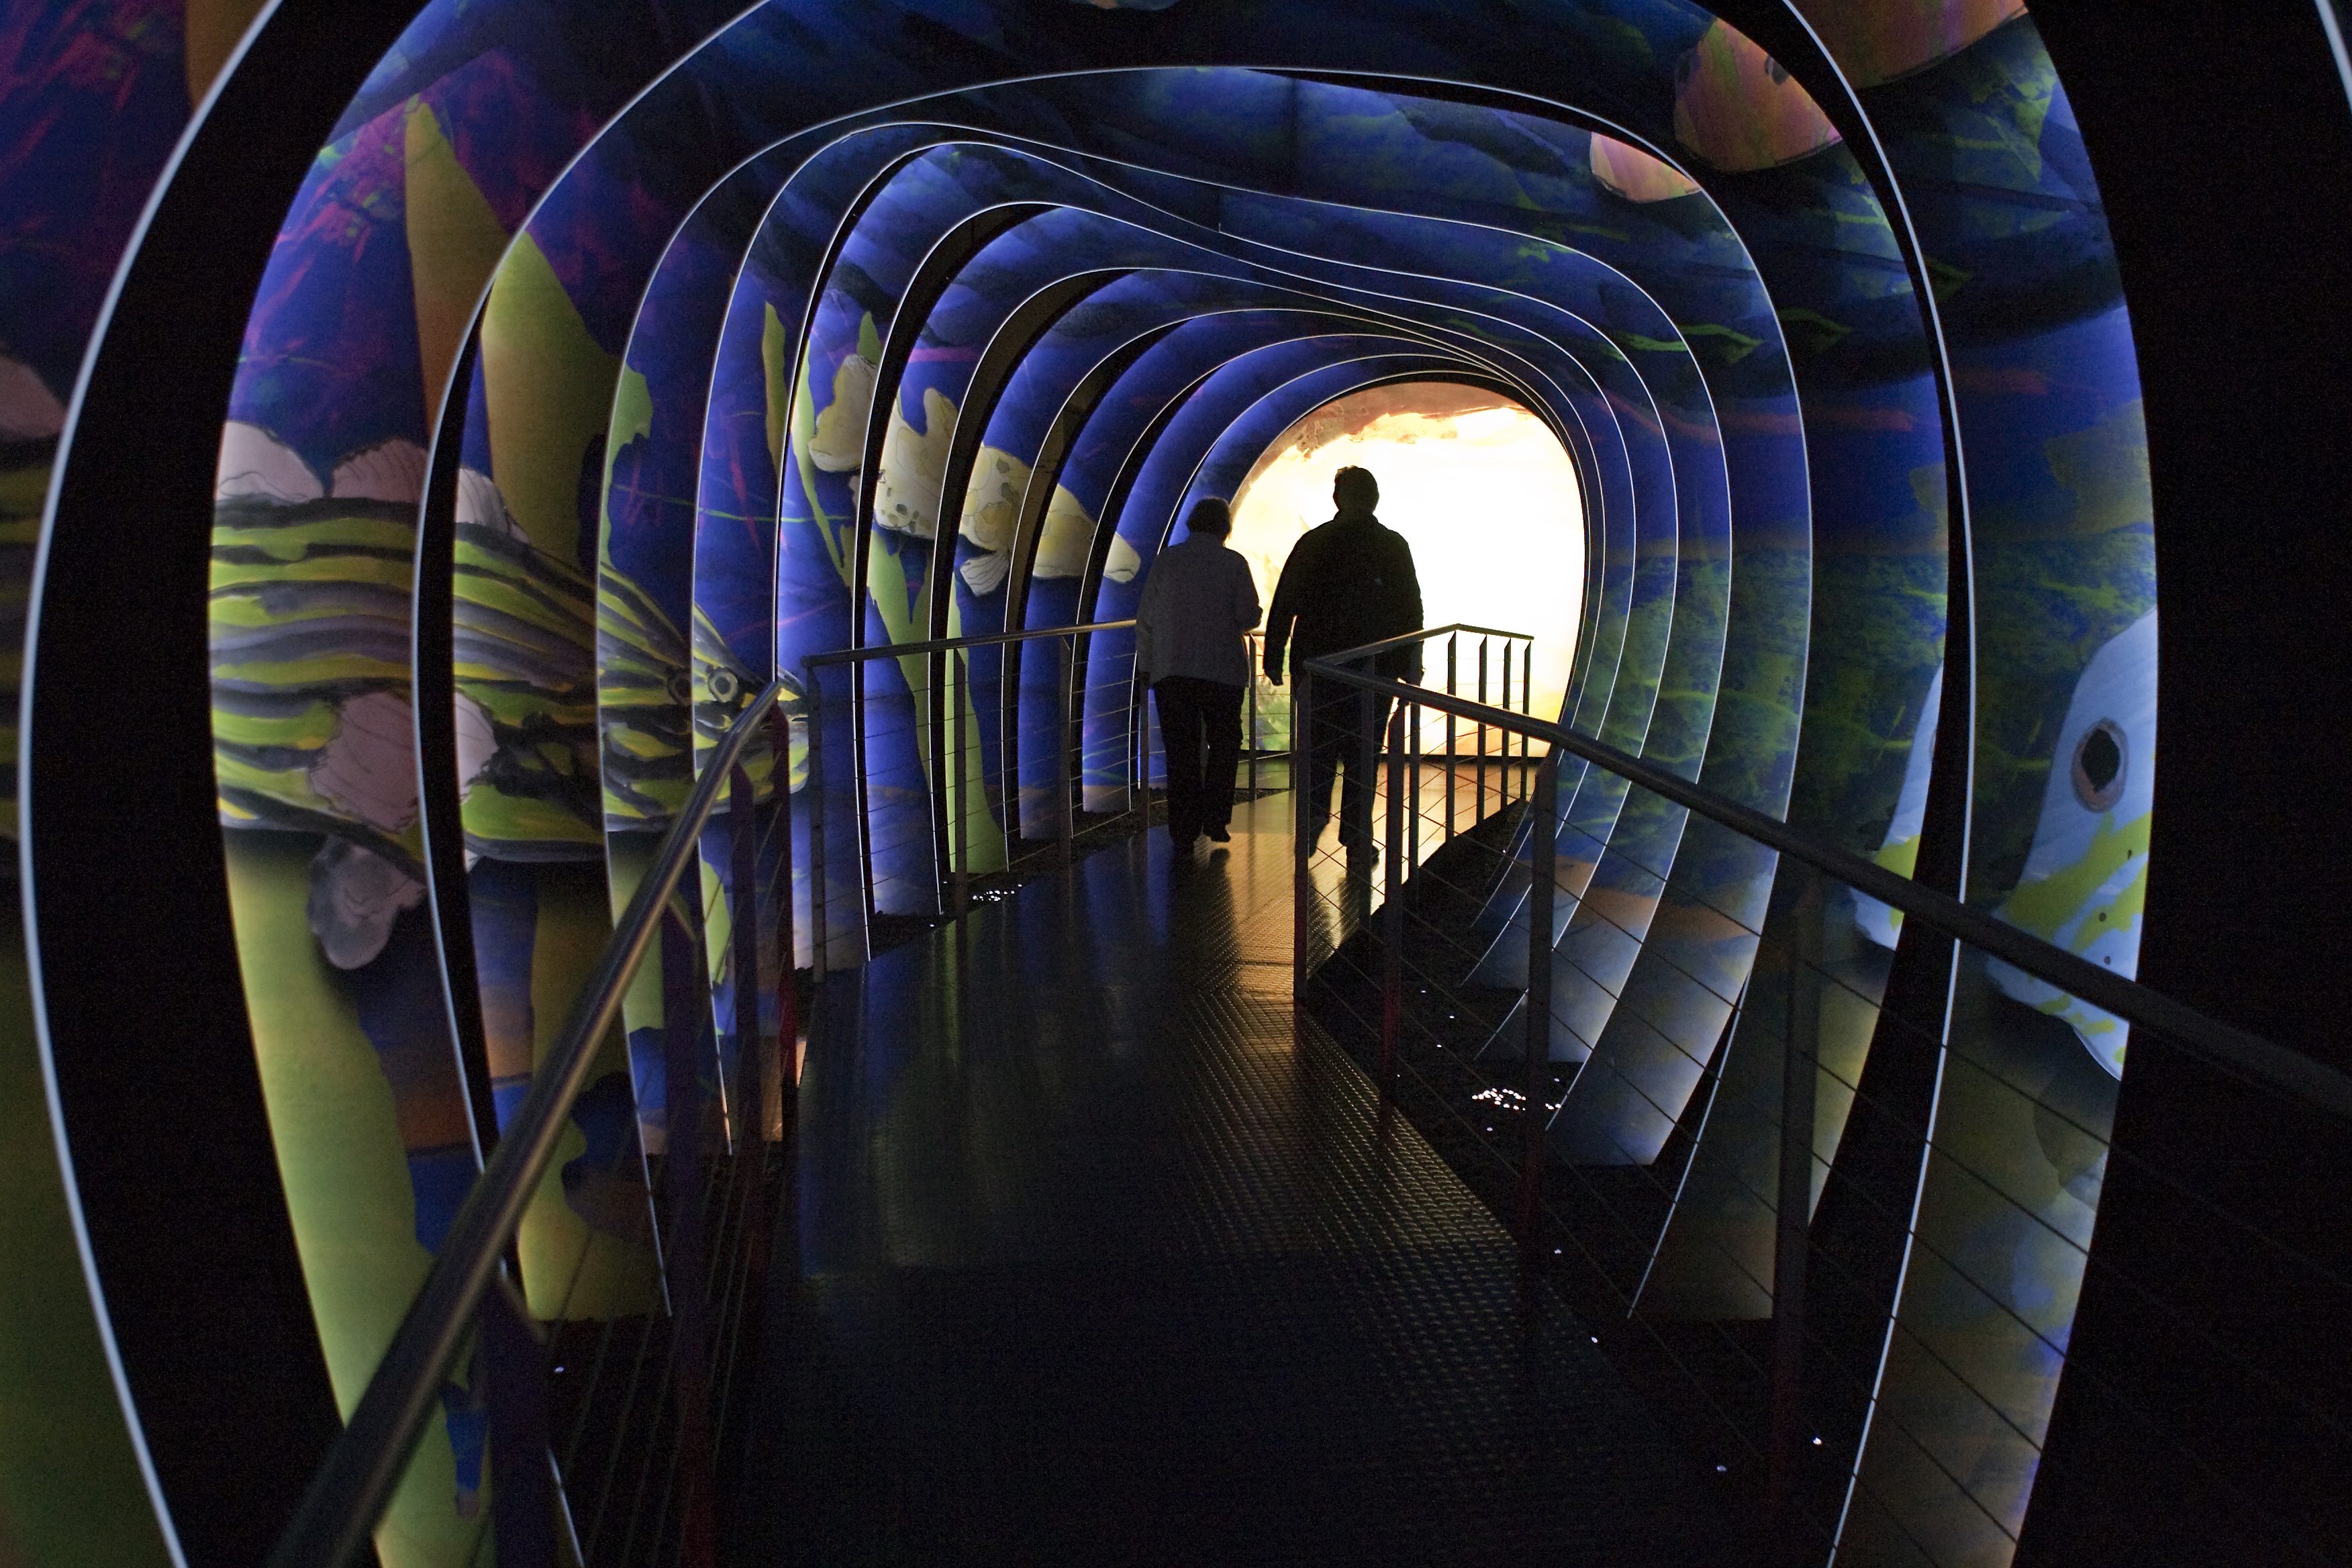
light, architecture, photography, tunnel, europe, reflection, color, darkness, austria, infrastructure, symmetry, snapshot, tirol, exhibition, swarovski, wattens, kristallwelten